United Nations Security Council Resolution 976

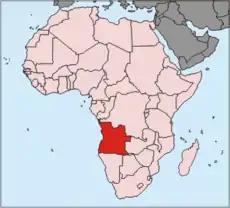
Angola within Africa

United Nations Security Council resolution 976, adopted unanimously on 8 February 1995, after reaffirming resolutions 696 (1991) and all subsequent resolutions on Angola, the Council authorised the establishment of a new peacekeeping mission in the country, the United Nations Angola Verification Mission III (UNAVEM III) with an initial mandate ending on 8 August 1995.